Powerful owl

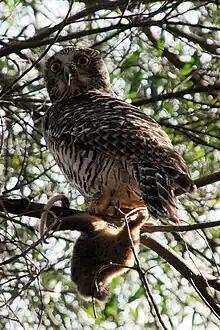
Powerful owl with its prey.

The powerful owl is the top nocturnal predator of the forests and woodlands in its range. About 75% of the diet of the powerful owl is made up of arboreal mammals. Its diet consists largely of arboreal marsupials such as the southern greater glider ("Petauroides volans"), ringtail possums (Pseudocheiridae), brushtail possums ("Trichosurus" spp.), koala ("Phascolarctos cinereus"), sugar glider ("Petaurus breviceps"), and feathertail gliders ("Acrobates pygmaeus"). These prey species vary extensively in body size, from the feathertail possum, which has an adult weight merely of to the koala, typically weighing , though juveniles are mainly taken in large prey species. The average estimated prey weight per one study was approximately . However, another two studies stated the mean prey weight as and . Not infrequently, prey weight averages between 50 and 100%, whereas, in most other raptors, including large owls, there seems to be a "rule" that most prey weighs 20% or less of the raptors' own weight. The mean weight of prey for powerful owls can be up to 10 times greater relative to their body weight than the mean prey weight of similarly sized northern owls, such as great grey or great horned owls.